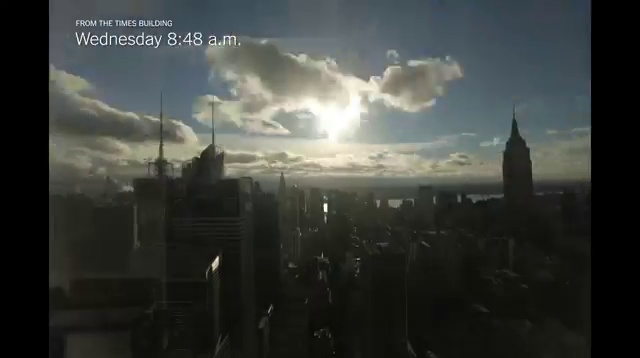
Fire: no
Smoke: no